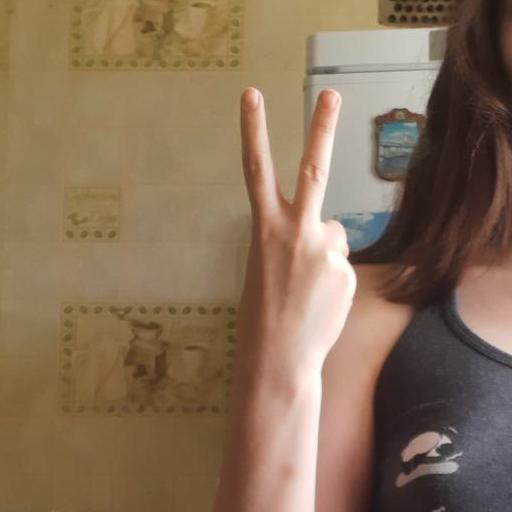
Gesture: peace_inverted